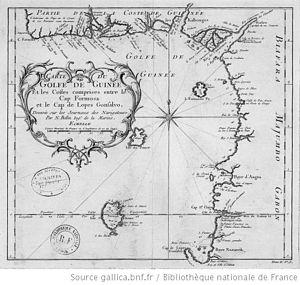
Le golfe de Guinée est une partie de l'océan Atlantique qui s'enfonce en coin vers le centre du continent africain. Il est situé au sud-ouest de l'Afrique et lui donne, un peu au nord de l'équateur, une longue façade est-ouest balayée par les alizés, la côte de Guinée. Le méridien de Greenwich et l'équateur se croisent dans ses eaux à 570 km au large des côtes du Ghana.